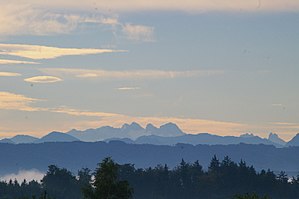
Oberösterreichische Voralpen
Dachsteinmassivet i Oberösterreichische Voralpen
Oberösterreichische Voralpen er en bjerggruppe i de Nordlige kalkalper i Alperne beliggende i den østrigske delstat Oberösterreich. Store dele af bjergmassivet befinder sig i Nationalpark Kalkalpen. Bjerggruppen omkranses af Salzkammergutbjergene mod vest, Totes Gebirge mod sydvest, Ennstaler Alperne mod sydøst og Ybbstaler Alperne mod øst.